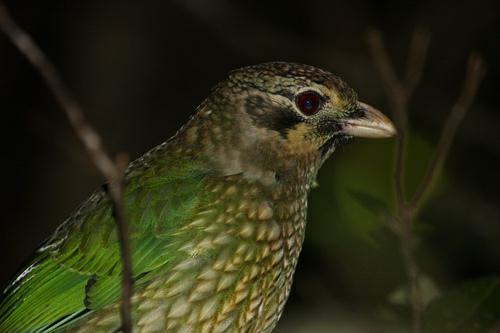
A photo of a spotted catbird